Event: Nepal Earthquake
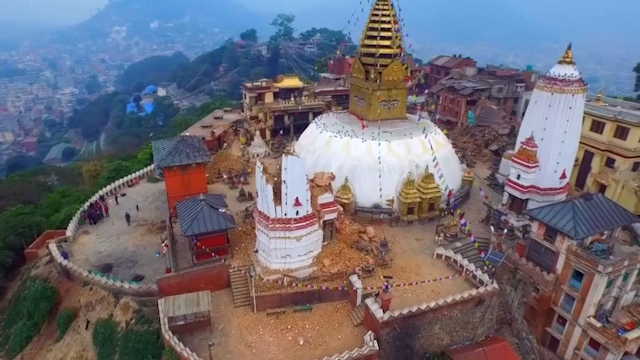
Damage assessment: damage